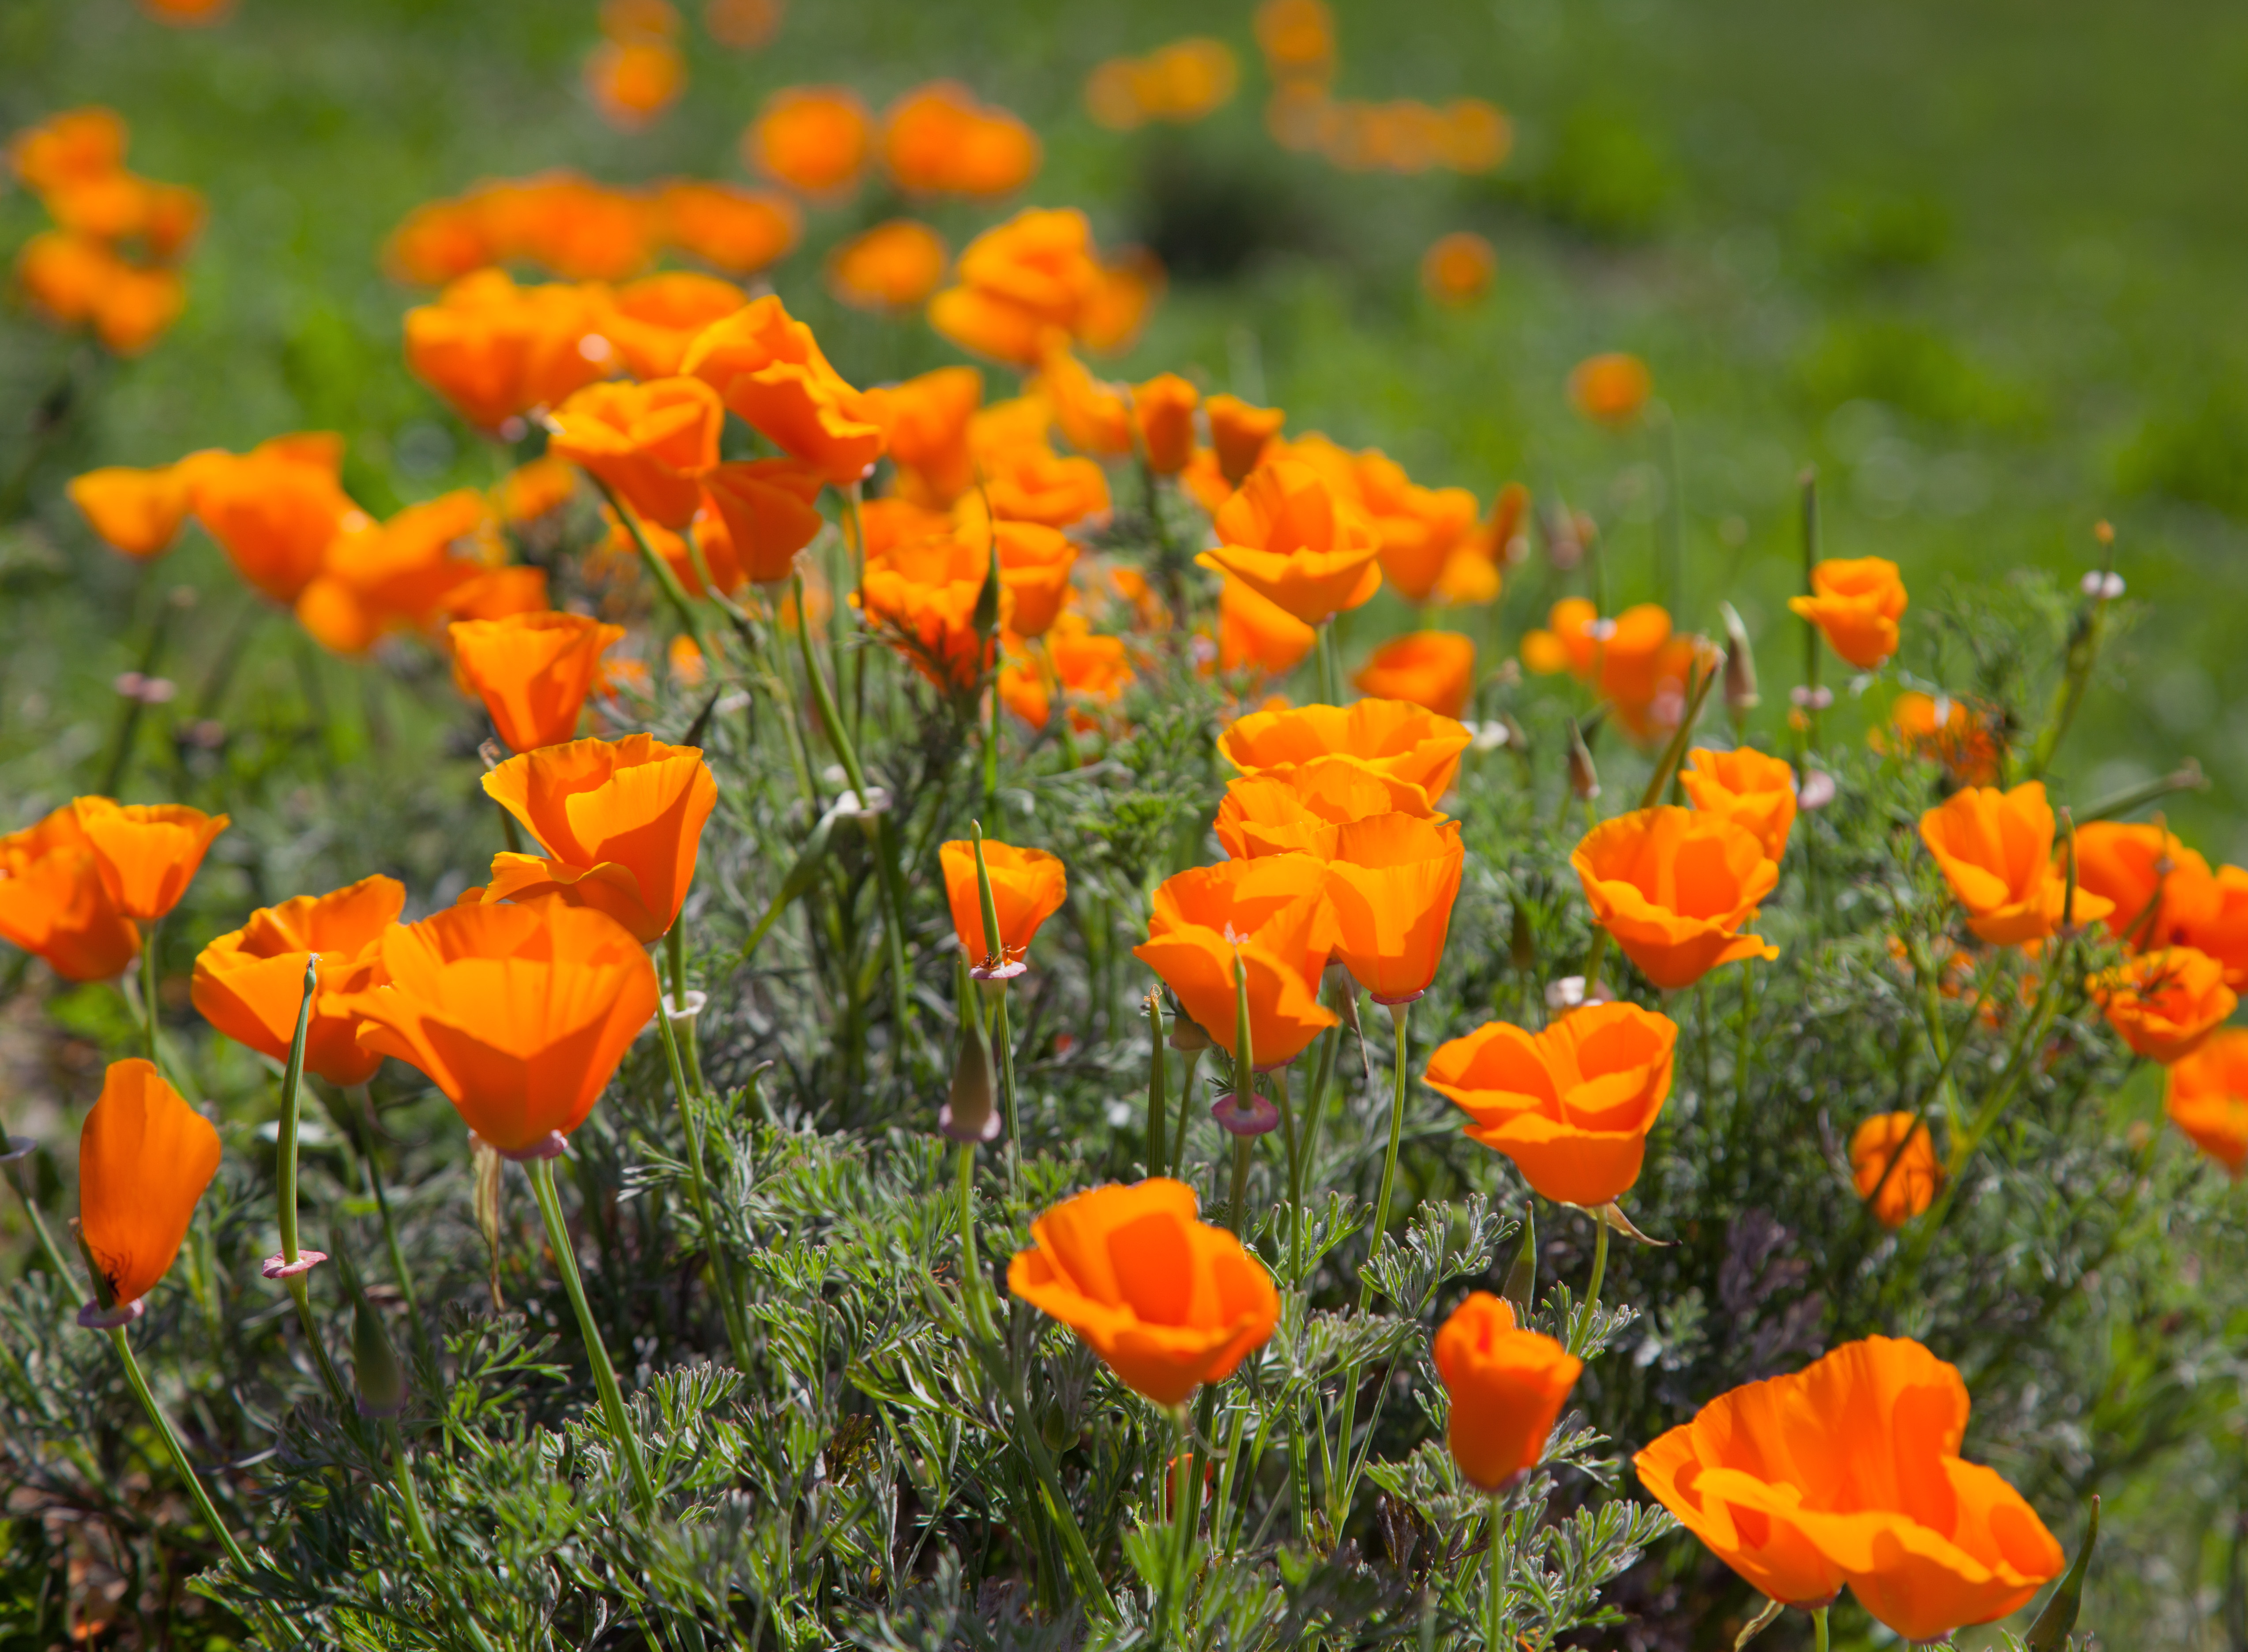
plant, field, meadow, prairie, flower, spring, flora, california, wildflower, poppy, solano, flowering plant, eschscholzia californica, annual plant, land plant, poppy family